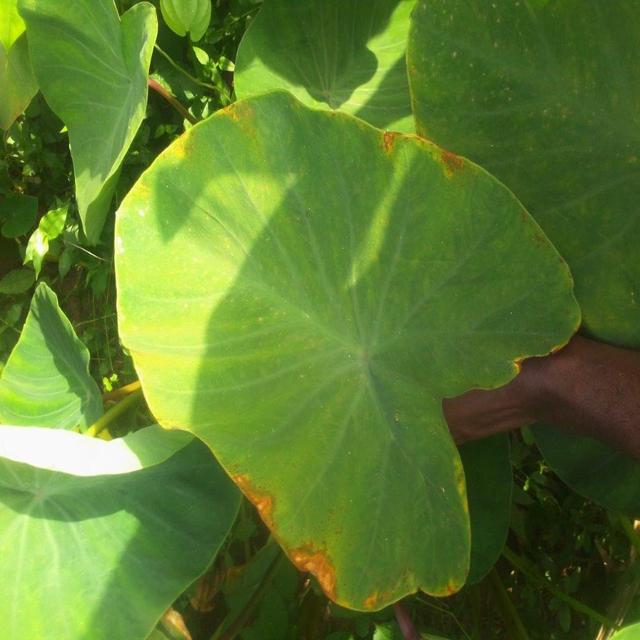
Label: Healthy